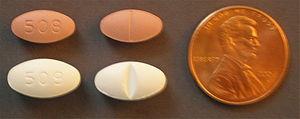
Le citalopram, ou plus exactement le bromhydrate de citalopram, est un antidépresseur inhibiteur sélectif de la recapture de la sérotonine, il est utilisé pour le traitement de la dépression, associé ou non à des troubles de l'humeur, et dans l'ensemble des troubles de l'anxiété.